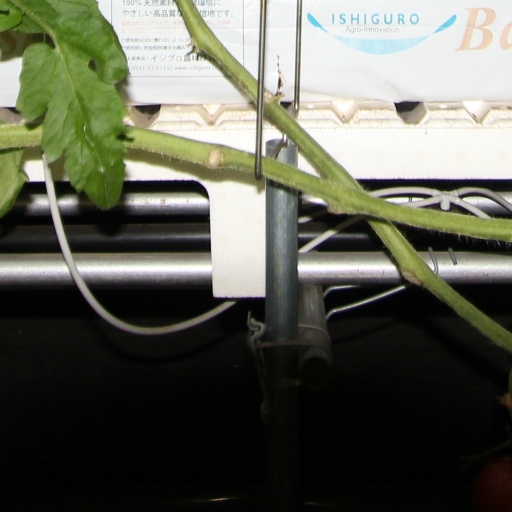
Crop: tomato